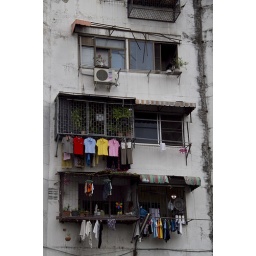
(shots from a boat trip on the Chao Praya river and the nearby canals in Bangkok)